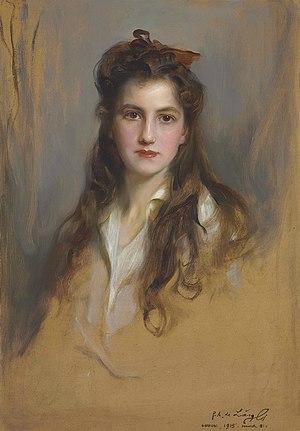
Paul Iᵉʳ de Grèce, roi des Hellènes et prince de Danemark, est né à Tatoï le 14 décembre 1901 et mort à Athènes le 6 mars 1964. Troisième et dernier fils de Constantin Iᵉʳ de Grèce, il règne de 1947 à 1964.
Nina Georgievna de Russie, princesse de Russie, est née le 20 juin 1901 dans le palais de Mikhaïlovskoe, près de Iaroslavl, en Russie, et décédée le 27 février 1974 à Wellfleet, dans le Massachusetts, aux États-Unis. Issue d'une branche cadette de la famille impériale russe, c'est l'une des membres de la famille Romanov ayant survécu à la Guerre civile.
Marie de Grèce, également connue sous le nom de Marie Gueorguievna de Russie, princesse de Grèce et de Danemark puis, par son premier mariage, grande-duchesse de Russie, est née le 20 février 1876 à Athènes, en Grèce, et morte dans cette même ville le 14 décembre 1940. Membre de la famille royale de Grèce, c'est également une dessinatrice et une mémorialiste.